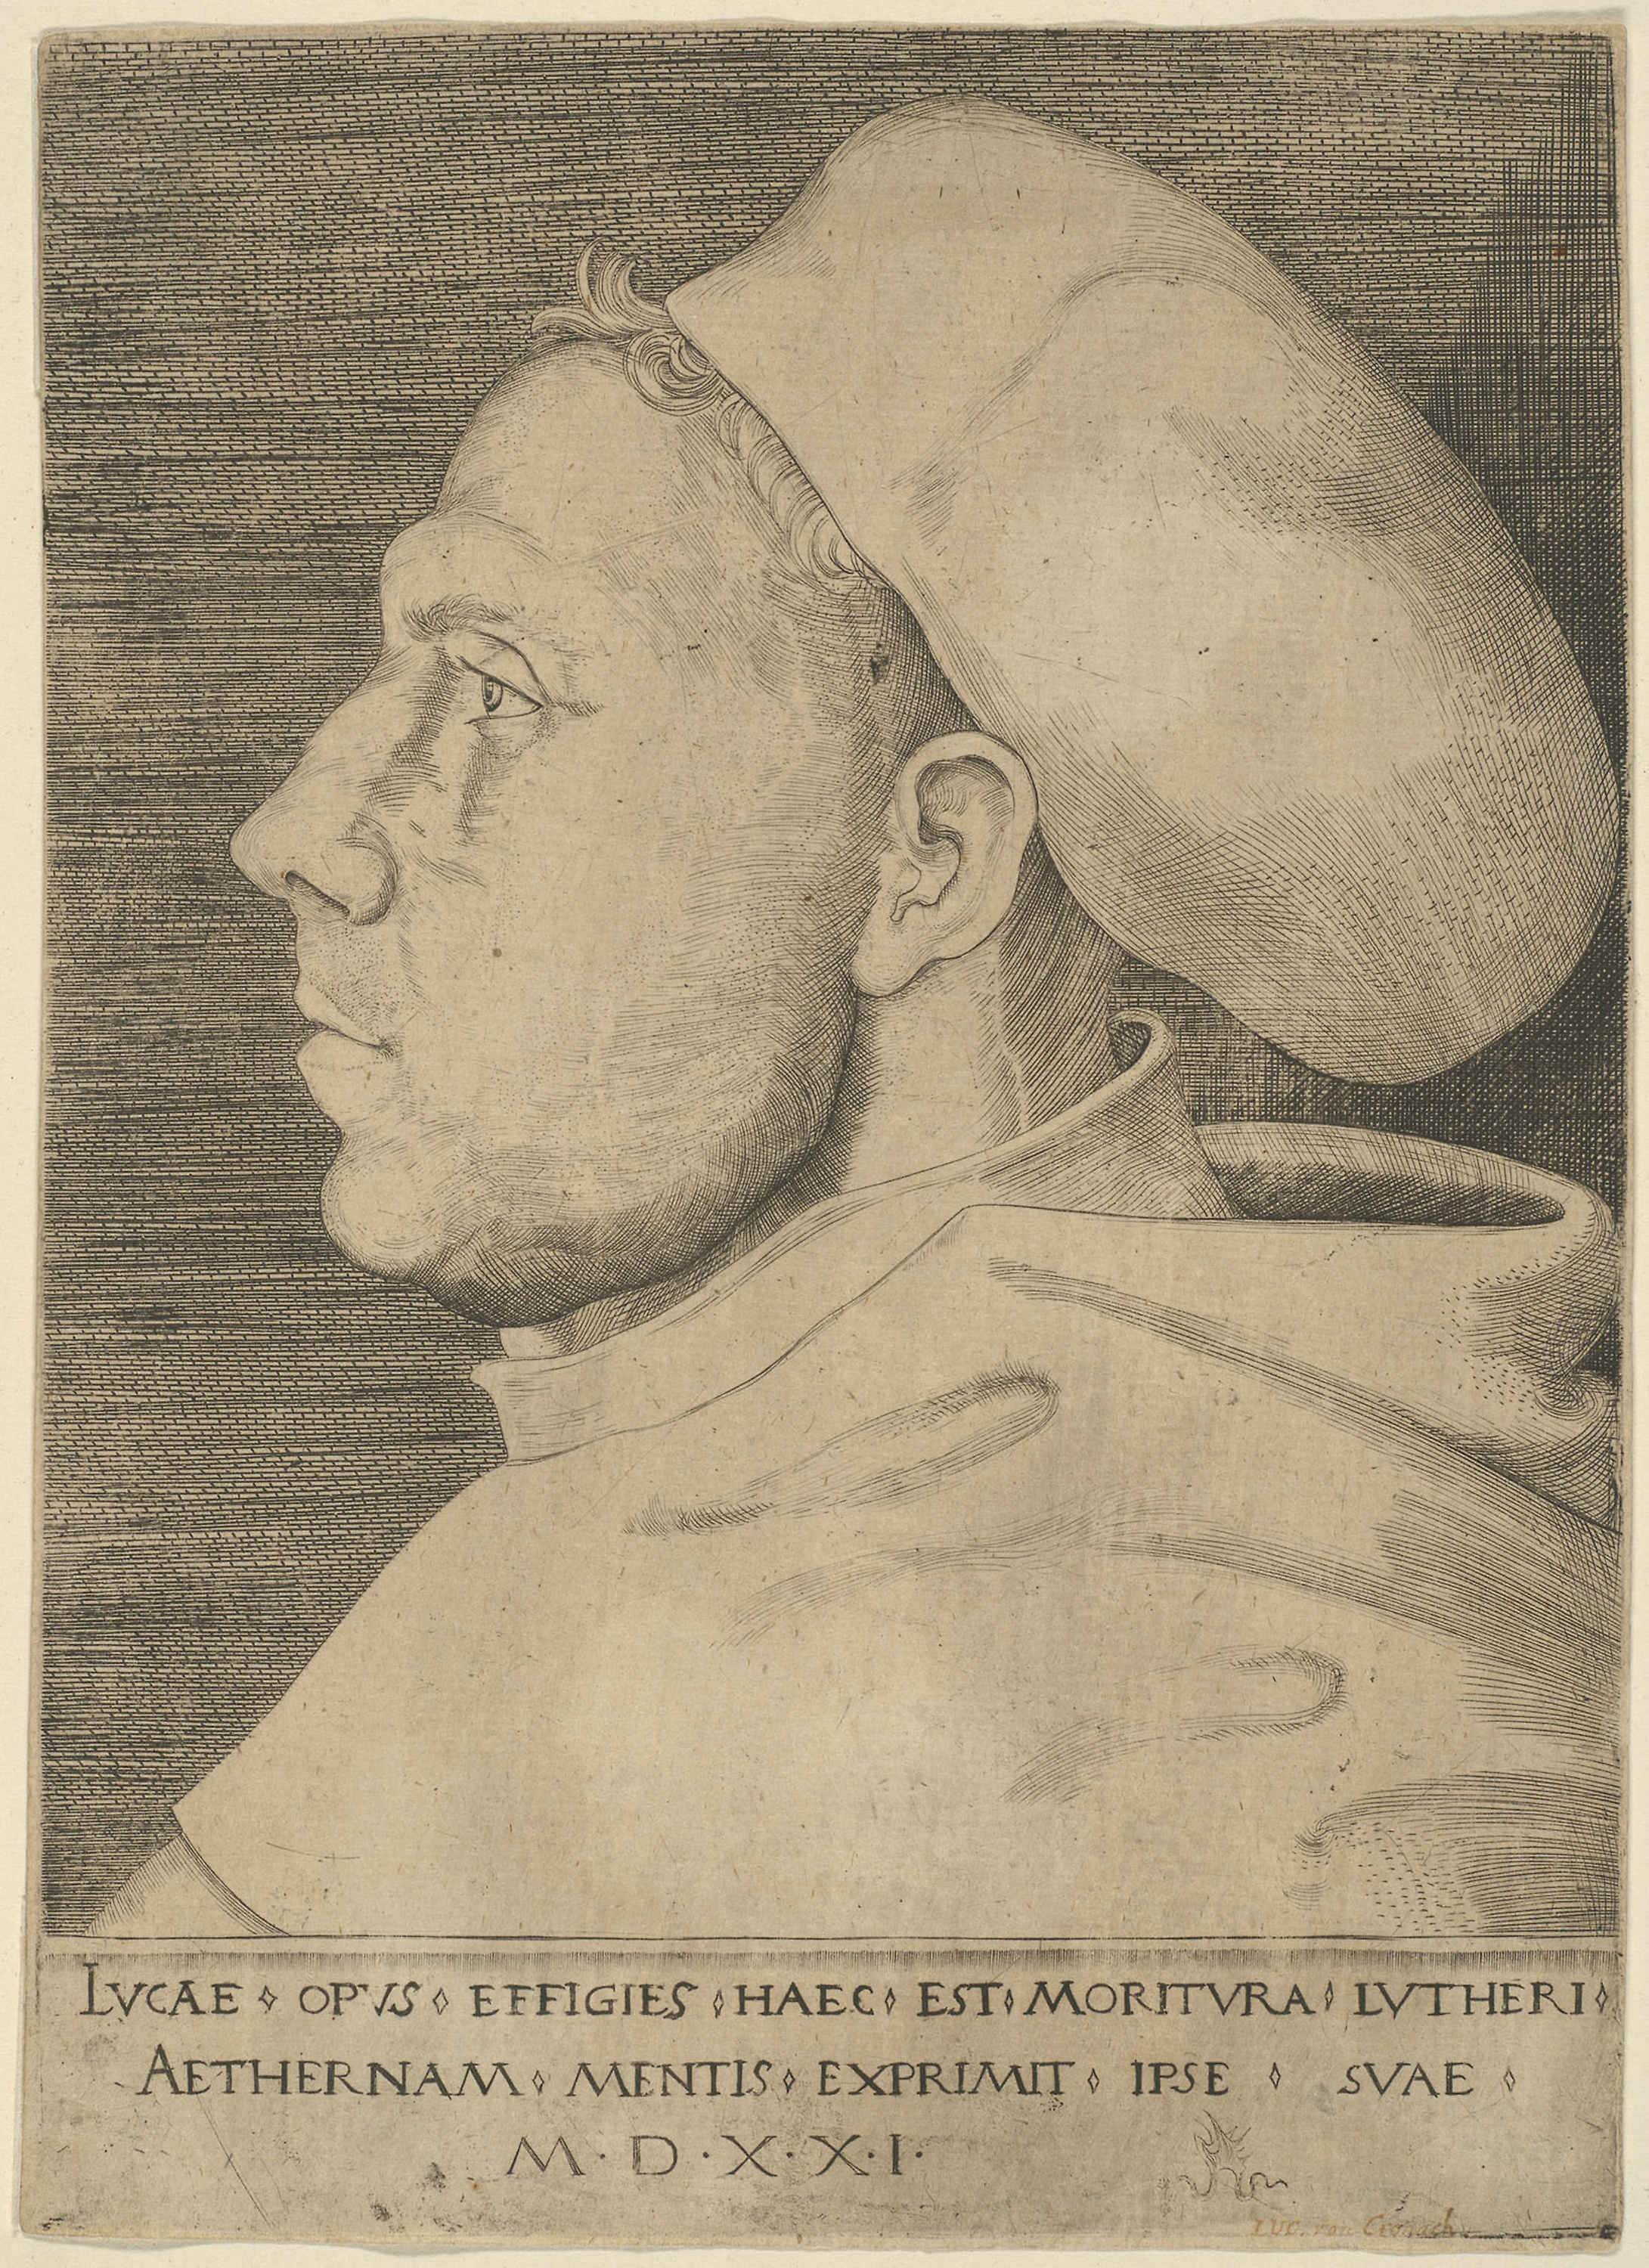
head, history, art, portrait, ancient history, artwork, paper, stock photography, visual arts, font